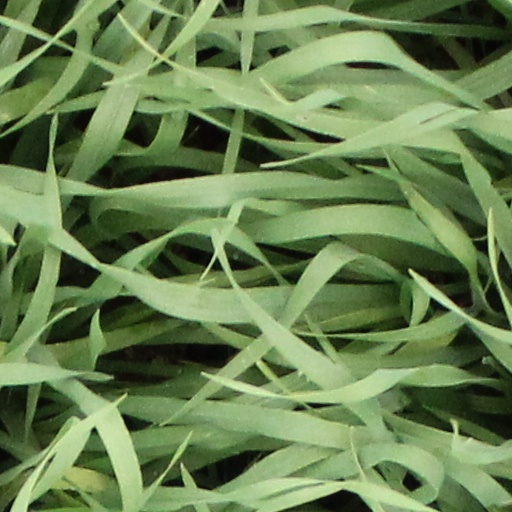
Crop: wheat